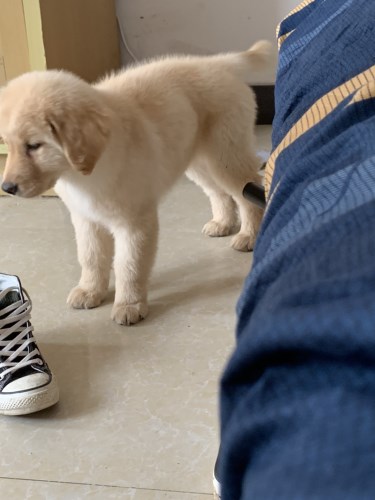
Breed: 5355-n000126-golden_retriever